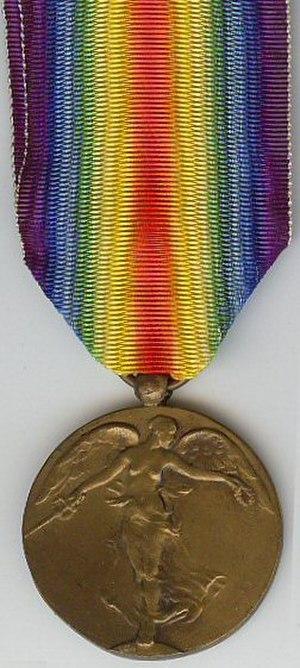
Médaille Inter-Alliés de la Victoire 1914-18, variante belge
La médaille de la Victoire destinée aux combattants de la guere de 1914-1918, est le nom officiel de la médaille interalliée créée en Belgique par l'arrêté royal de 14 juillet 1919 instituant un insigne disctinctif interallié.